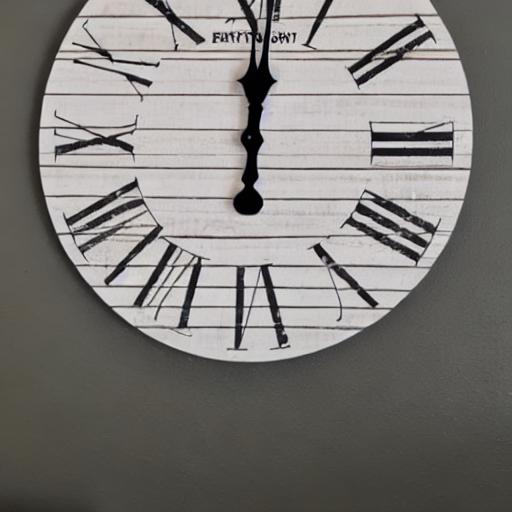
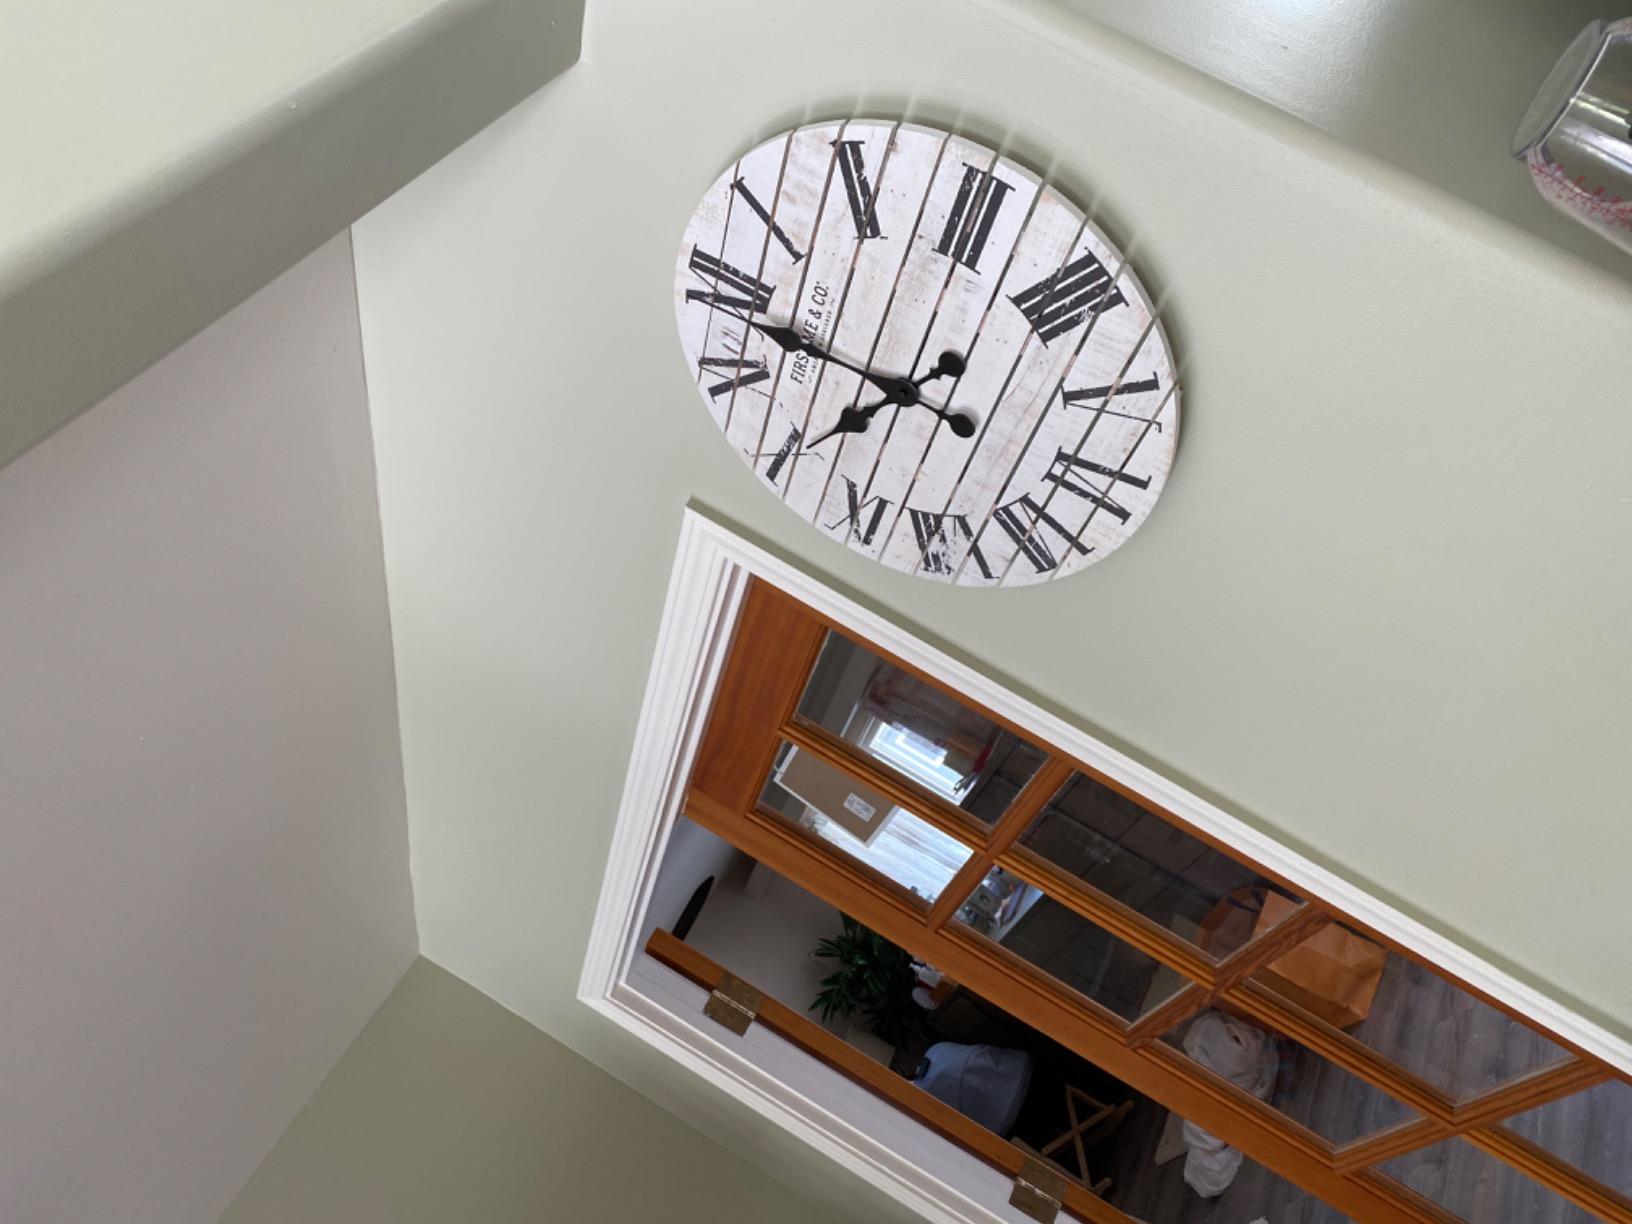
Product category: clock
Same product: no